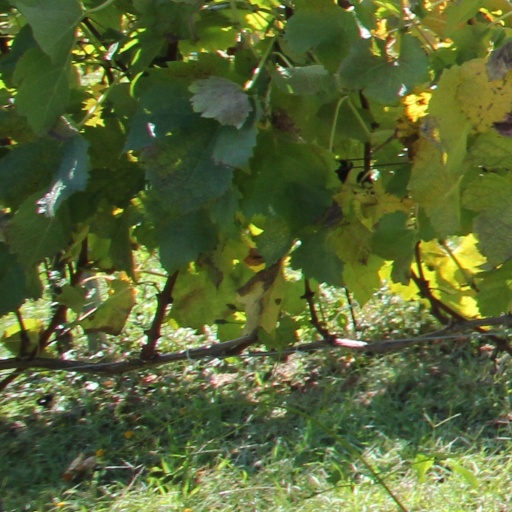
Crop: grape